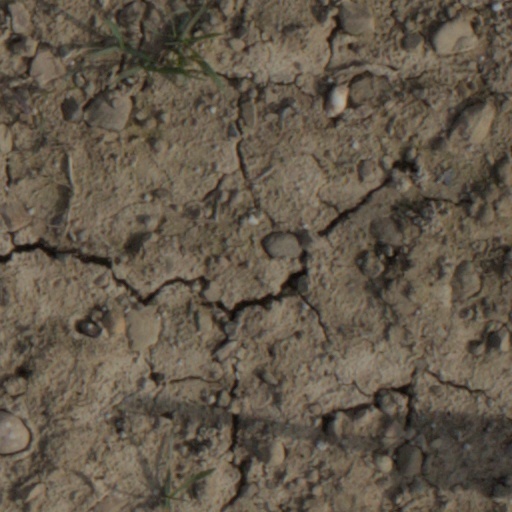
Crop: wheat